Dean Rusk

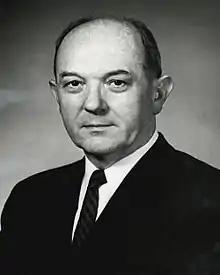
Rusk 1960s

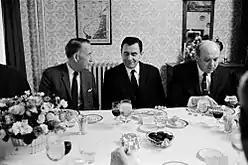
L–R: Llewellyn Thompson, Soviet Foreign Minister Andrei Gromyko and Rusk in 1967 during the Glassboro Summit Conference

David Dean Rusk (February 9, 1909December 20, 1994) was the United States secretary of state from 1961 to 1969 under presidents John F. Kennedy and Lyndon B. Johnson, the second-longest serving secretary of state after Cordell Hull from the Franklin Roosevelt administration. He had been a high government official in the 1940s and early 1950s, as well as the head of a leading foundation.